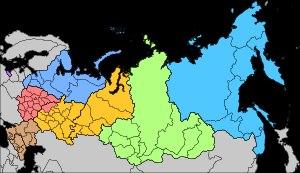
De nombreux États ont divisé leur territoire en subdivisions militaires, appelées régions militaires, gouvernements militaires ou districts militaires, dont les noms et la surface ont varié selon les époques.